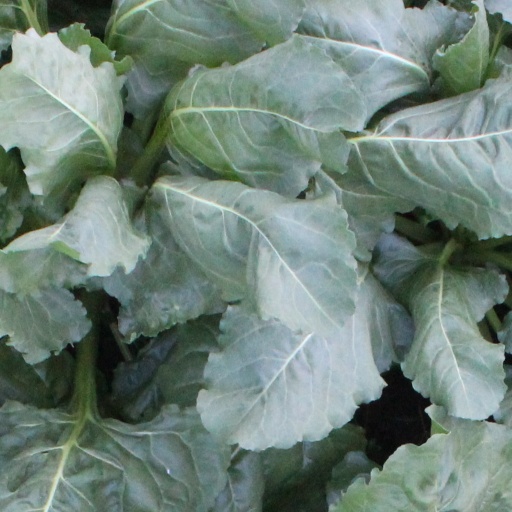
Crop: sugar beet